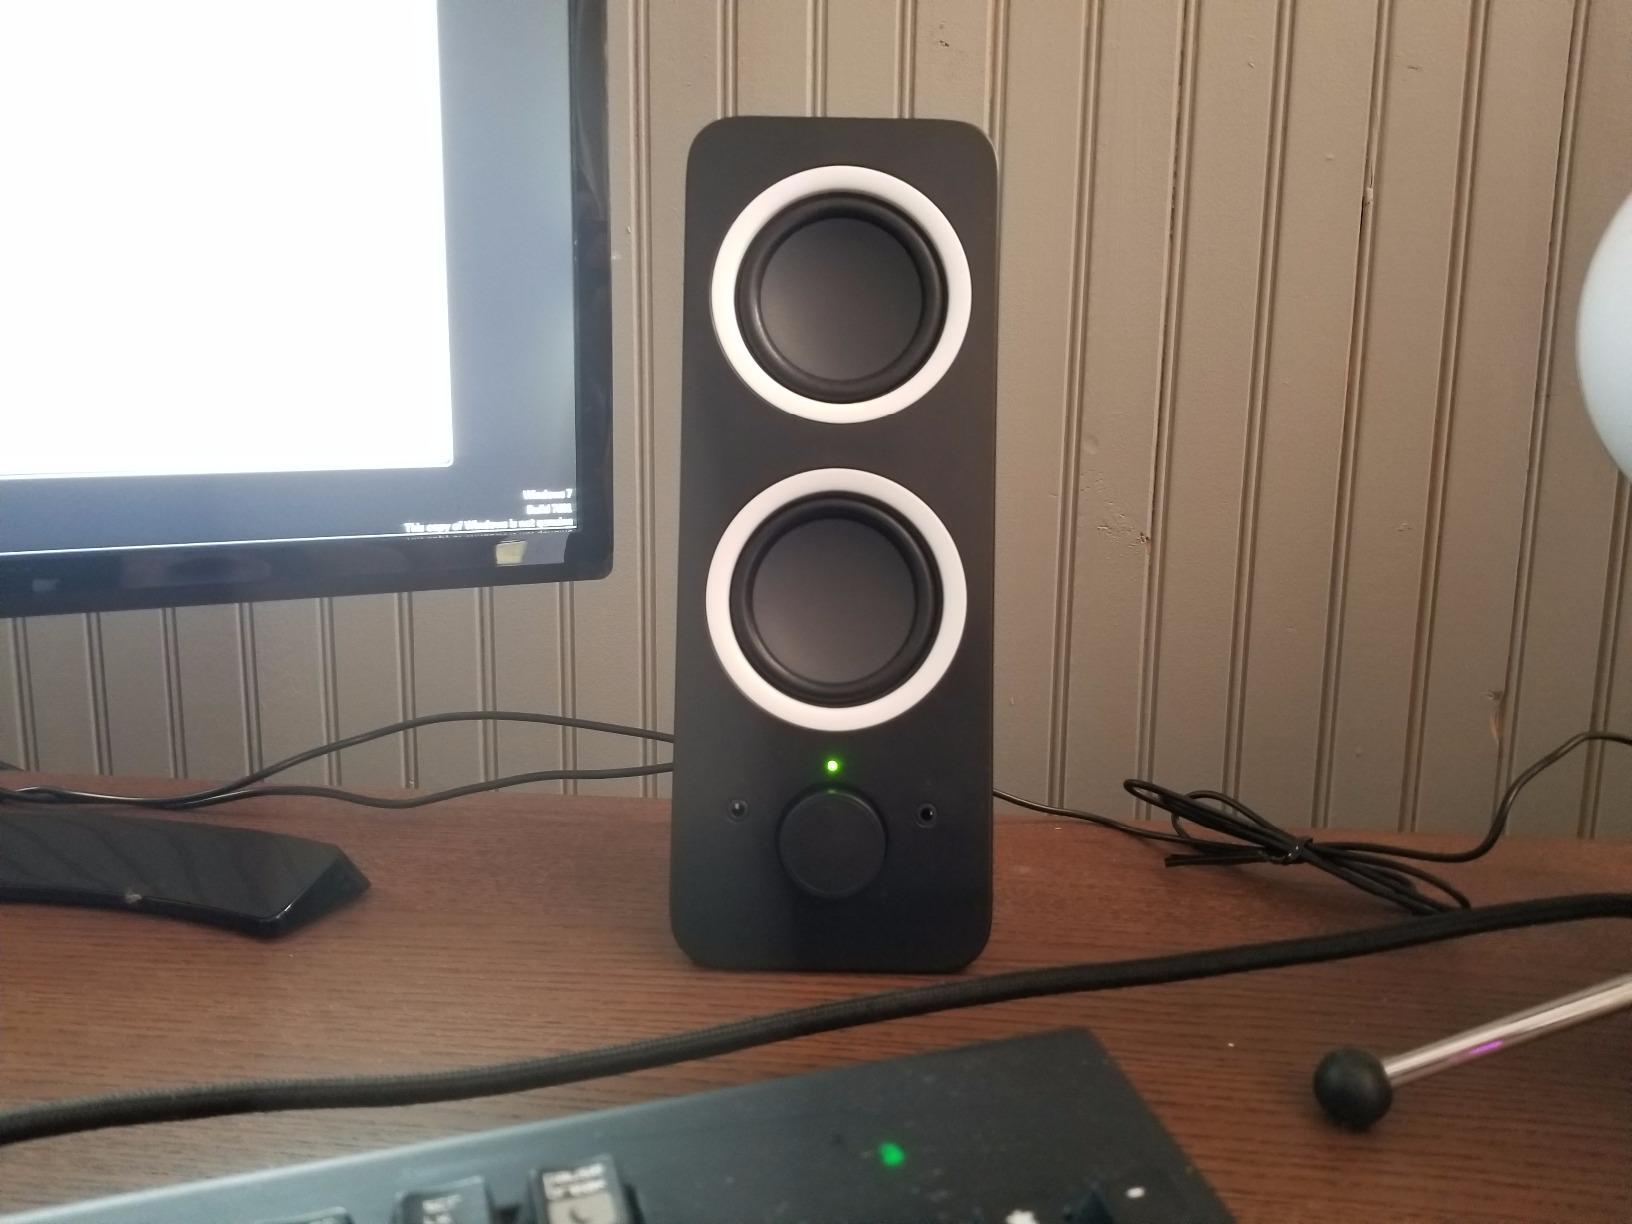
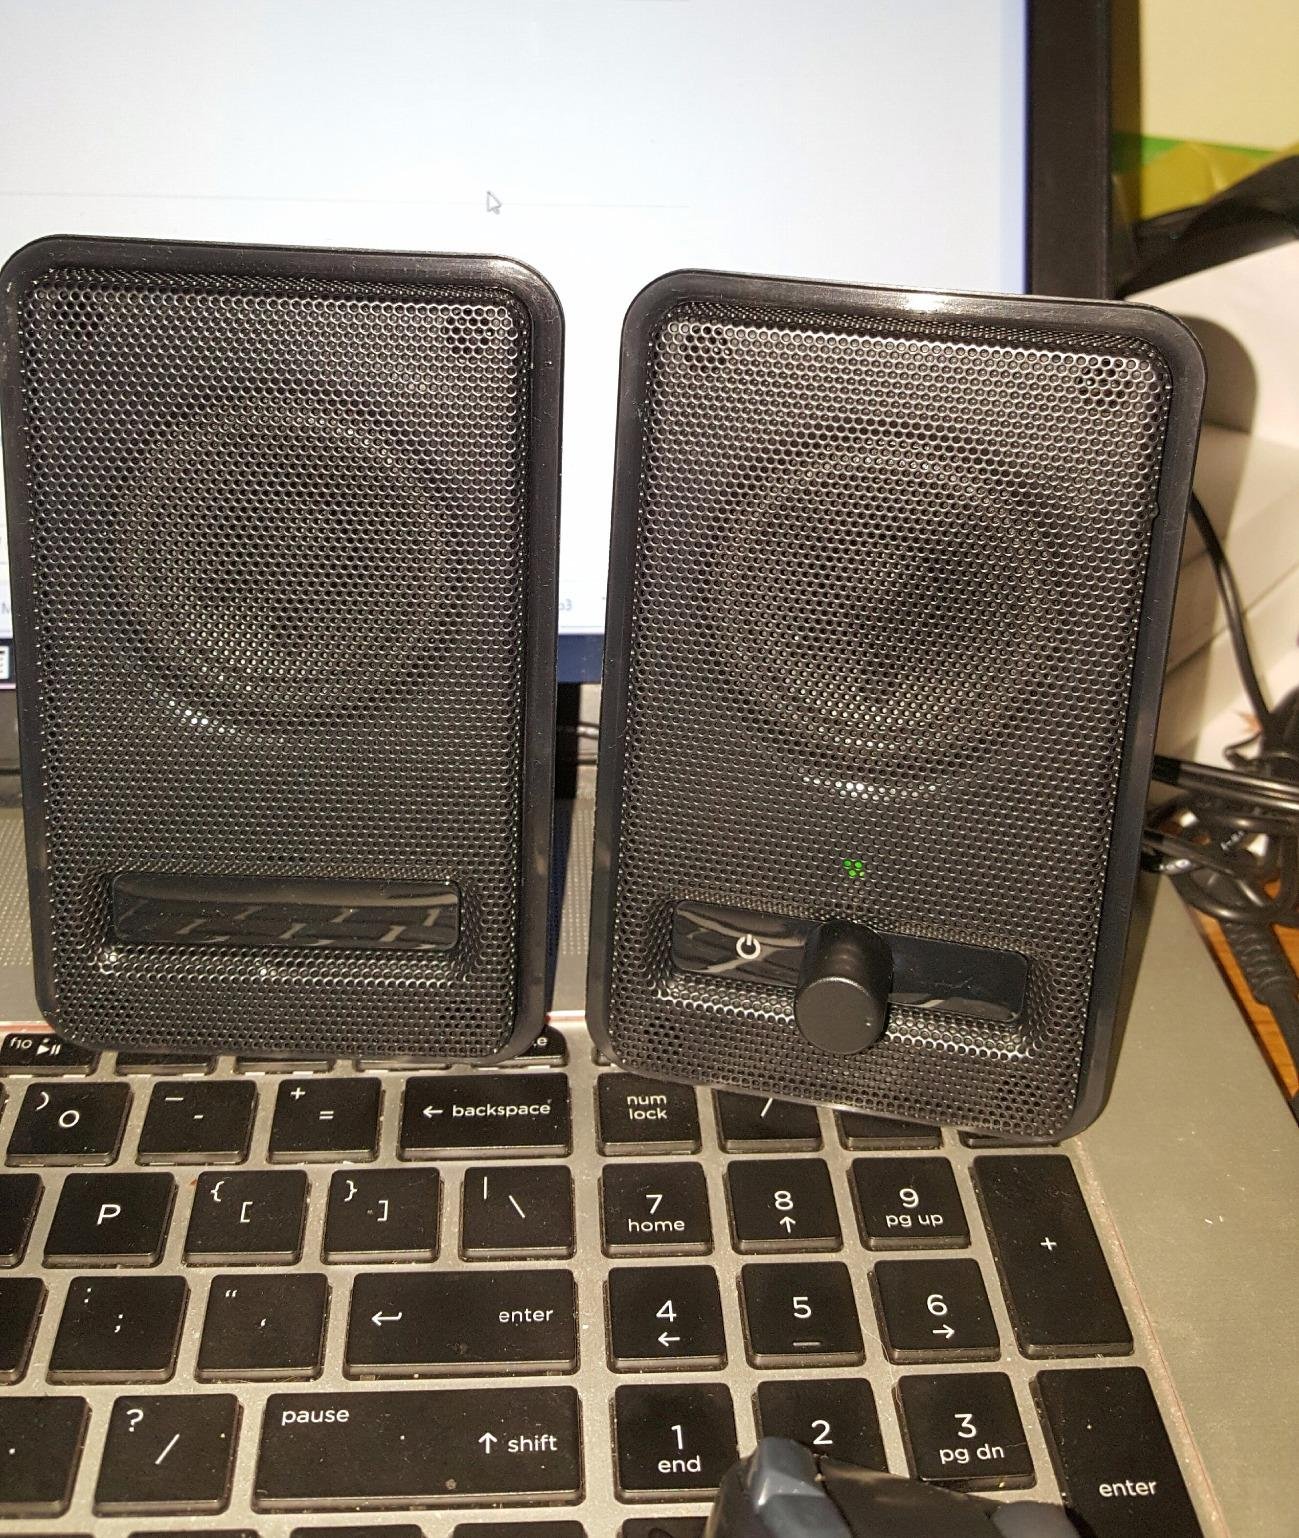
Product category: speaker
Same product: no